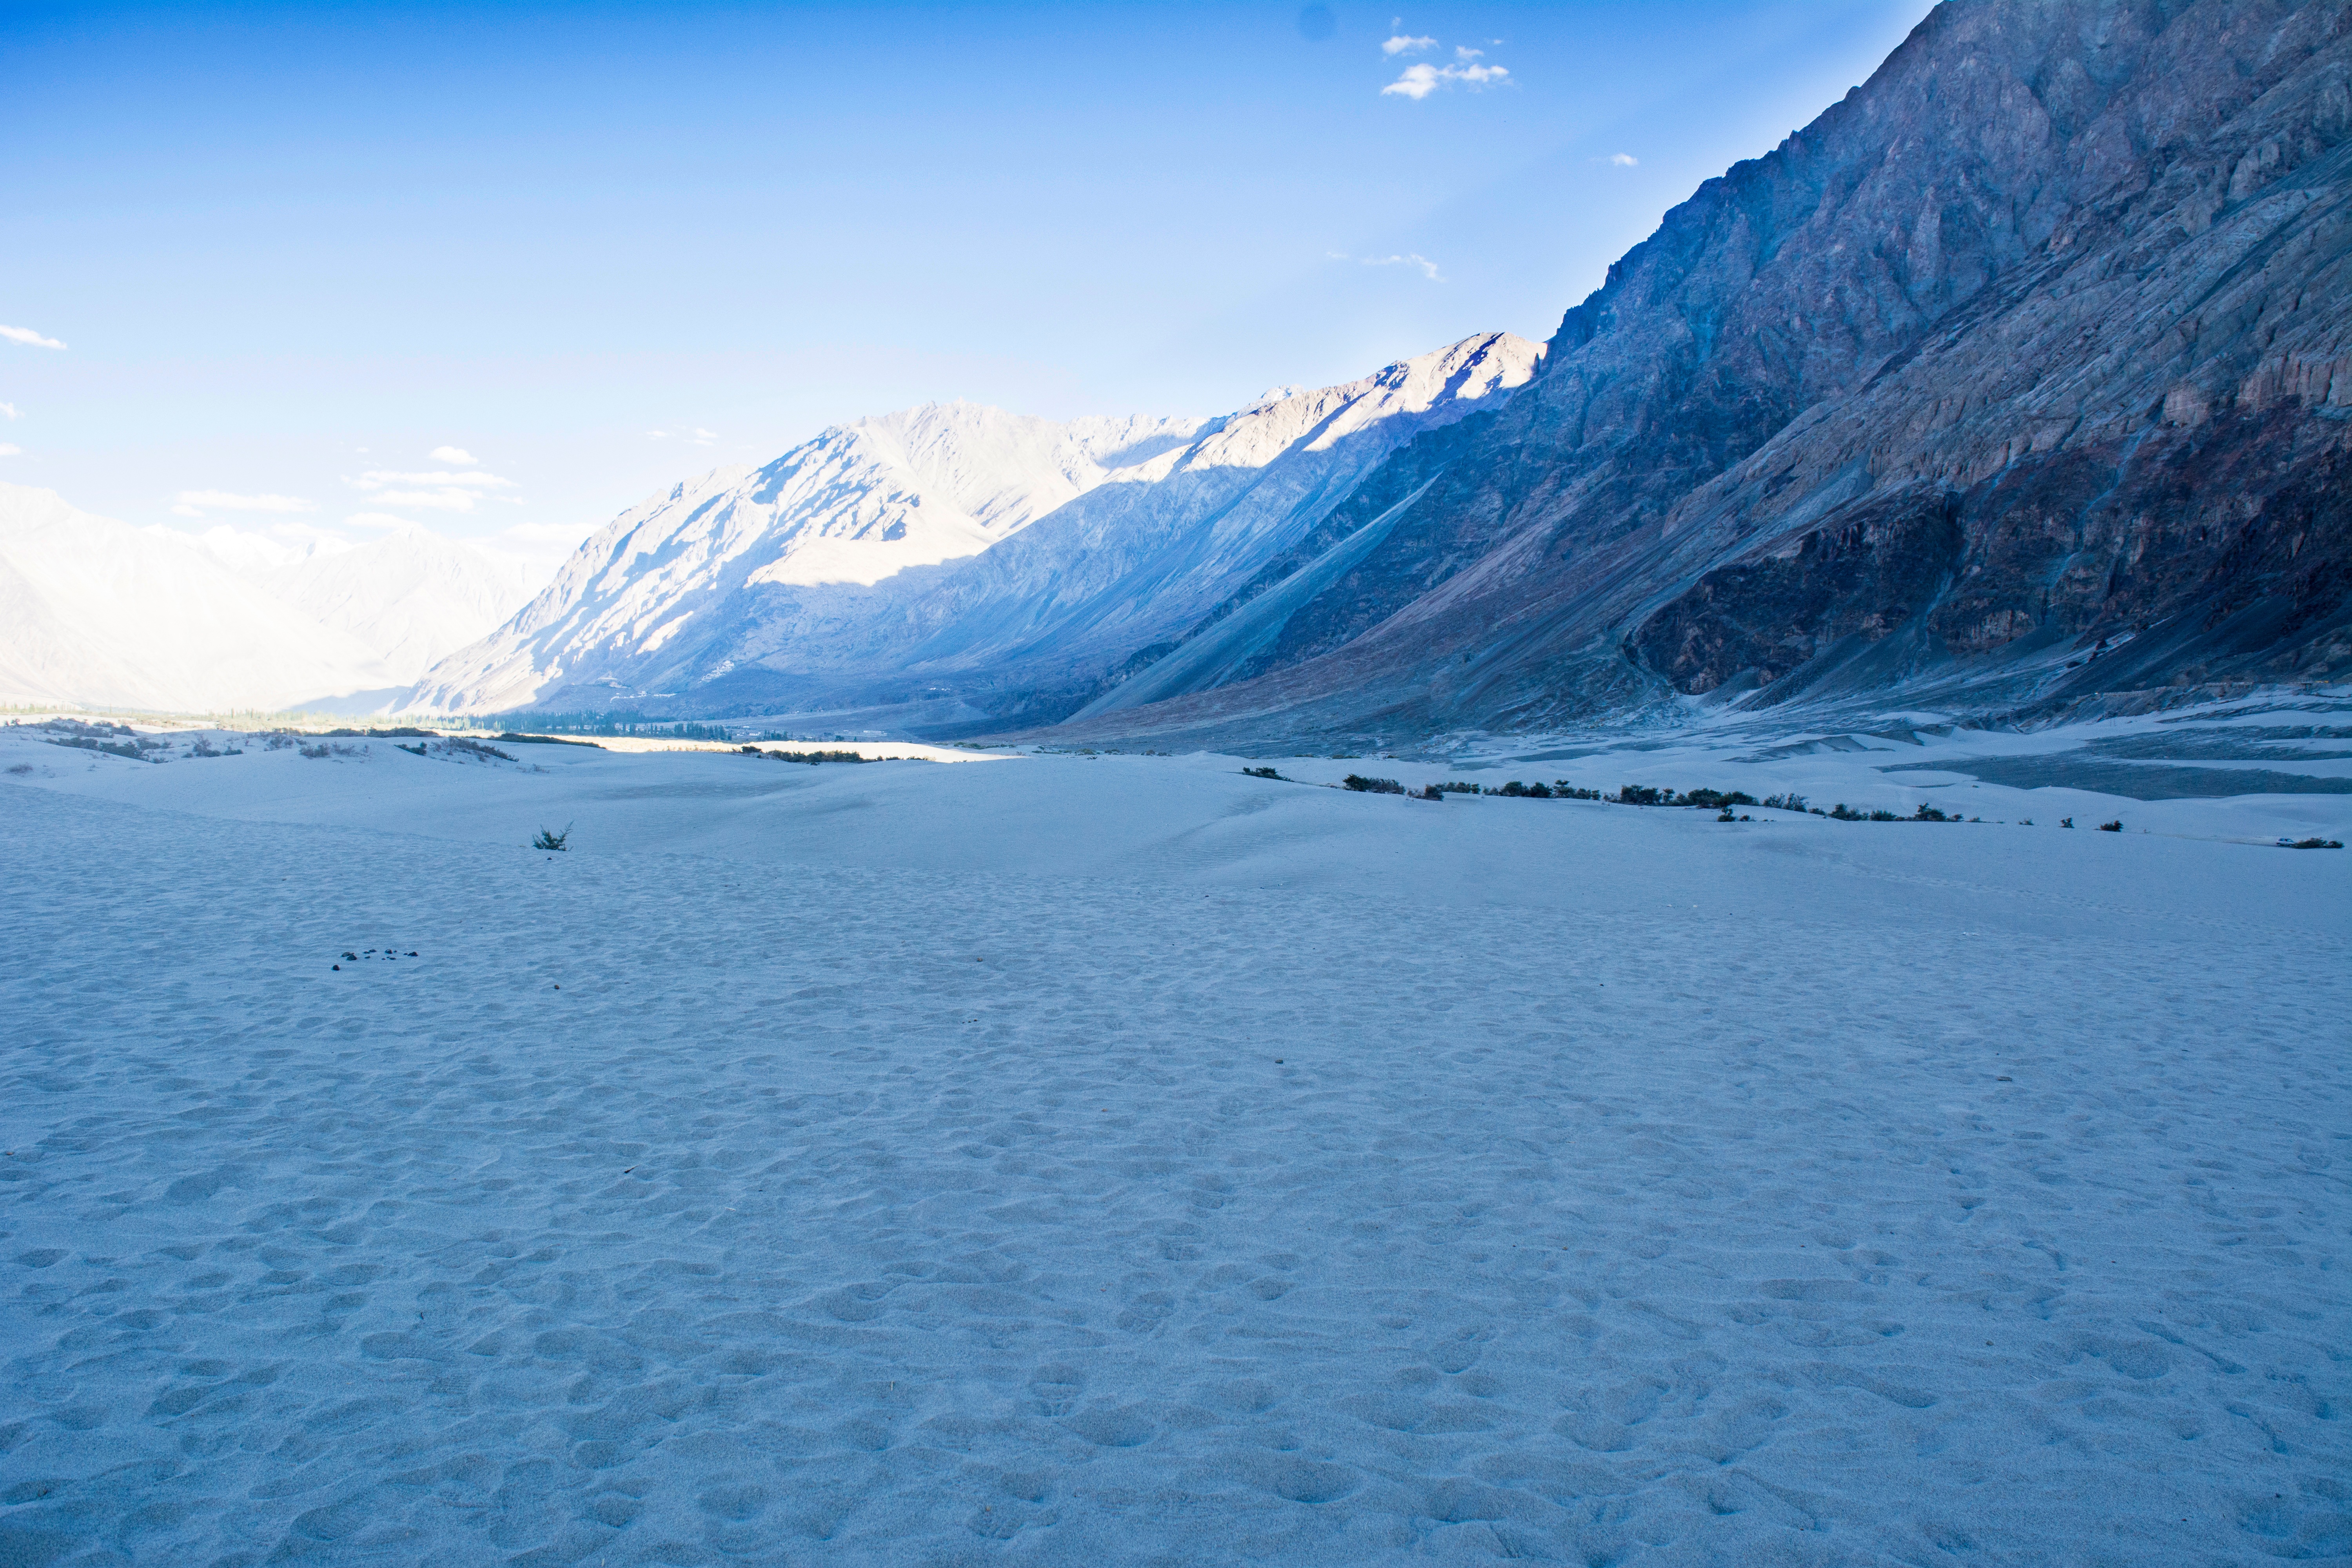
sea, mountain, snow, winter, lake, mountain range, ice, glacier, arctic, piste, landform, arctic ocean, geographical feature, mountainous landforms, glacial landform